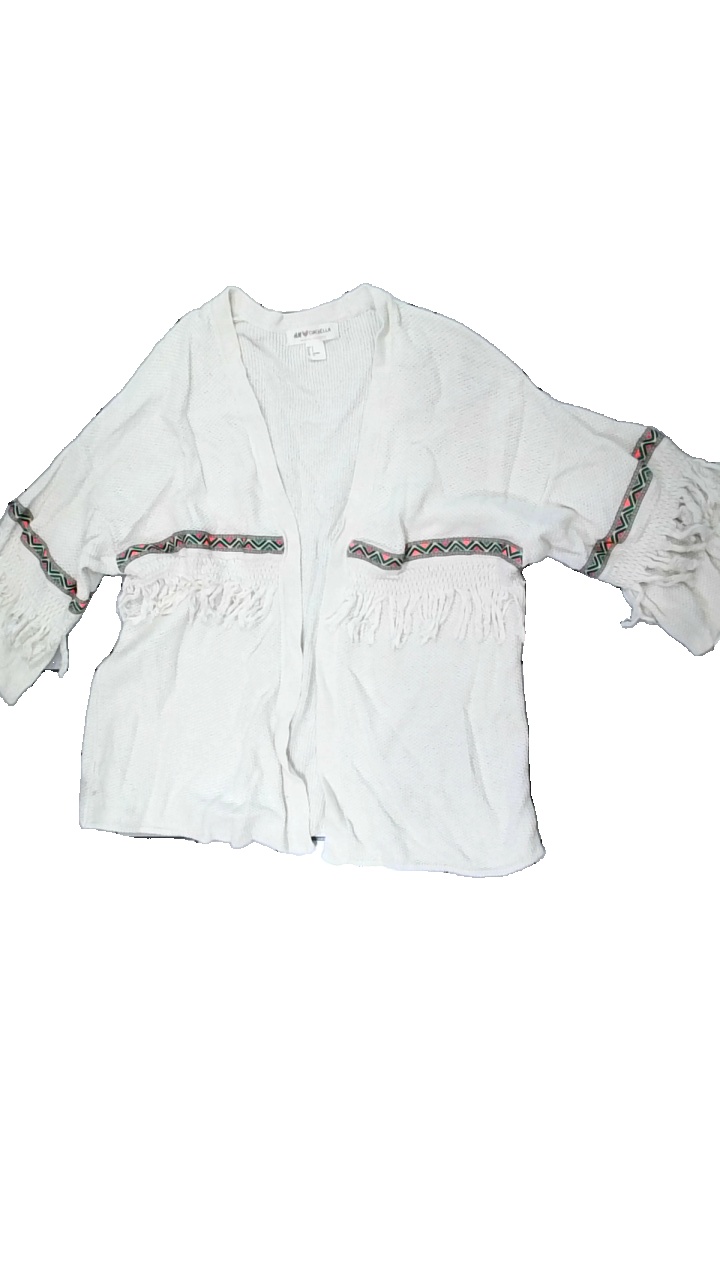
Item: Cardigan (Ladies)
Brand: H&m
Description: vit kofta med broderade band och fransar
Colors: White, Green, Pink, Multicolor
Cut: Regular
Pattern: Embroidered
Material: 100% cotton
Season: All
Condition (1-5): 4
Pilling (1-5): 5
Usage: Reuse
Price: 50-100